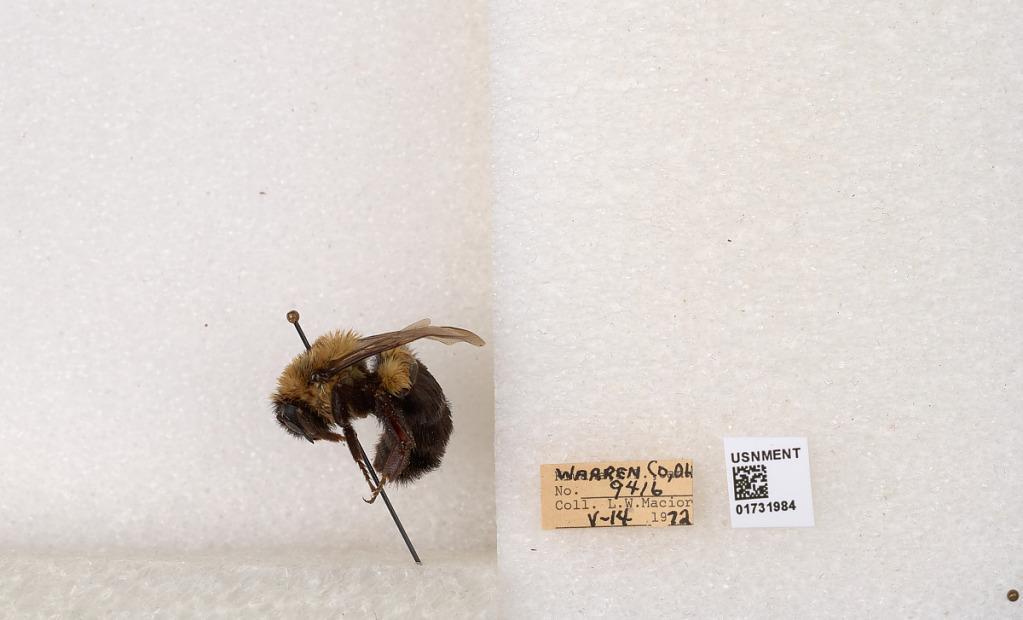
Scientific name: Bombus impatiens Cresson
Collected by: L. Macior
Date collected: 1972-5-14
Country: United States
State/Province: Ohio
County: Warren
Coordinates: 39.4276, -84.1668